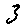
Label: 3